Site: brandenburg
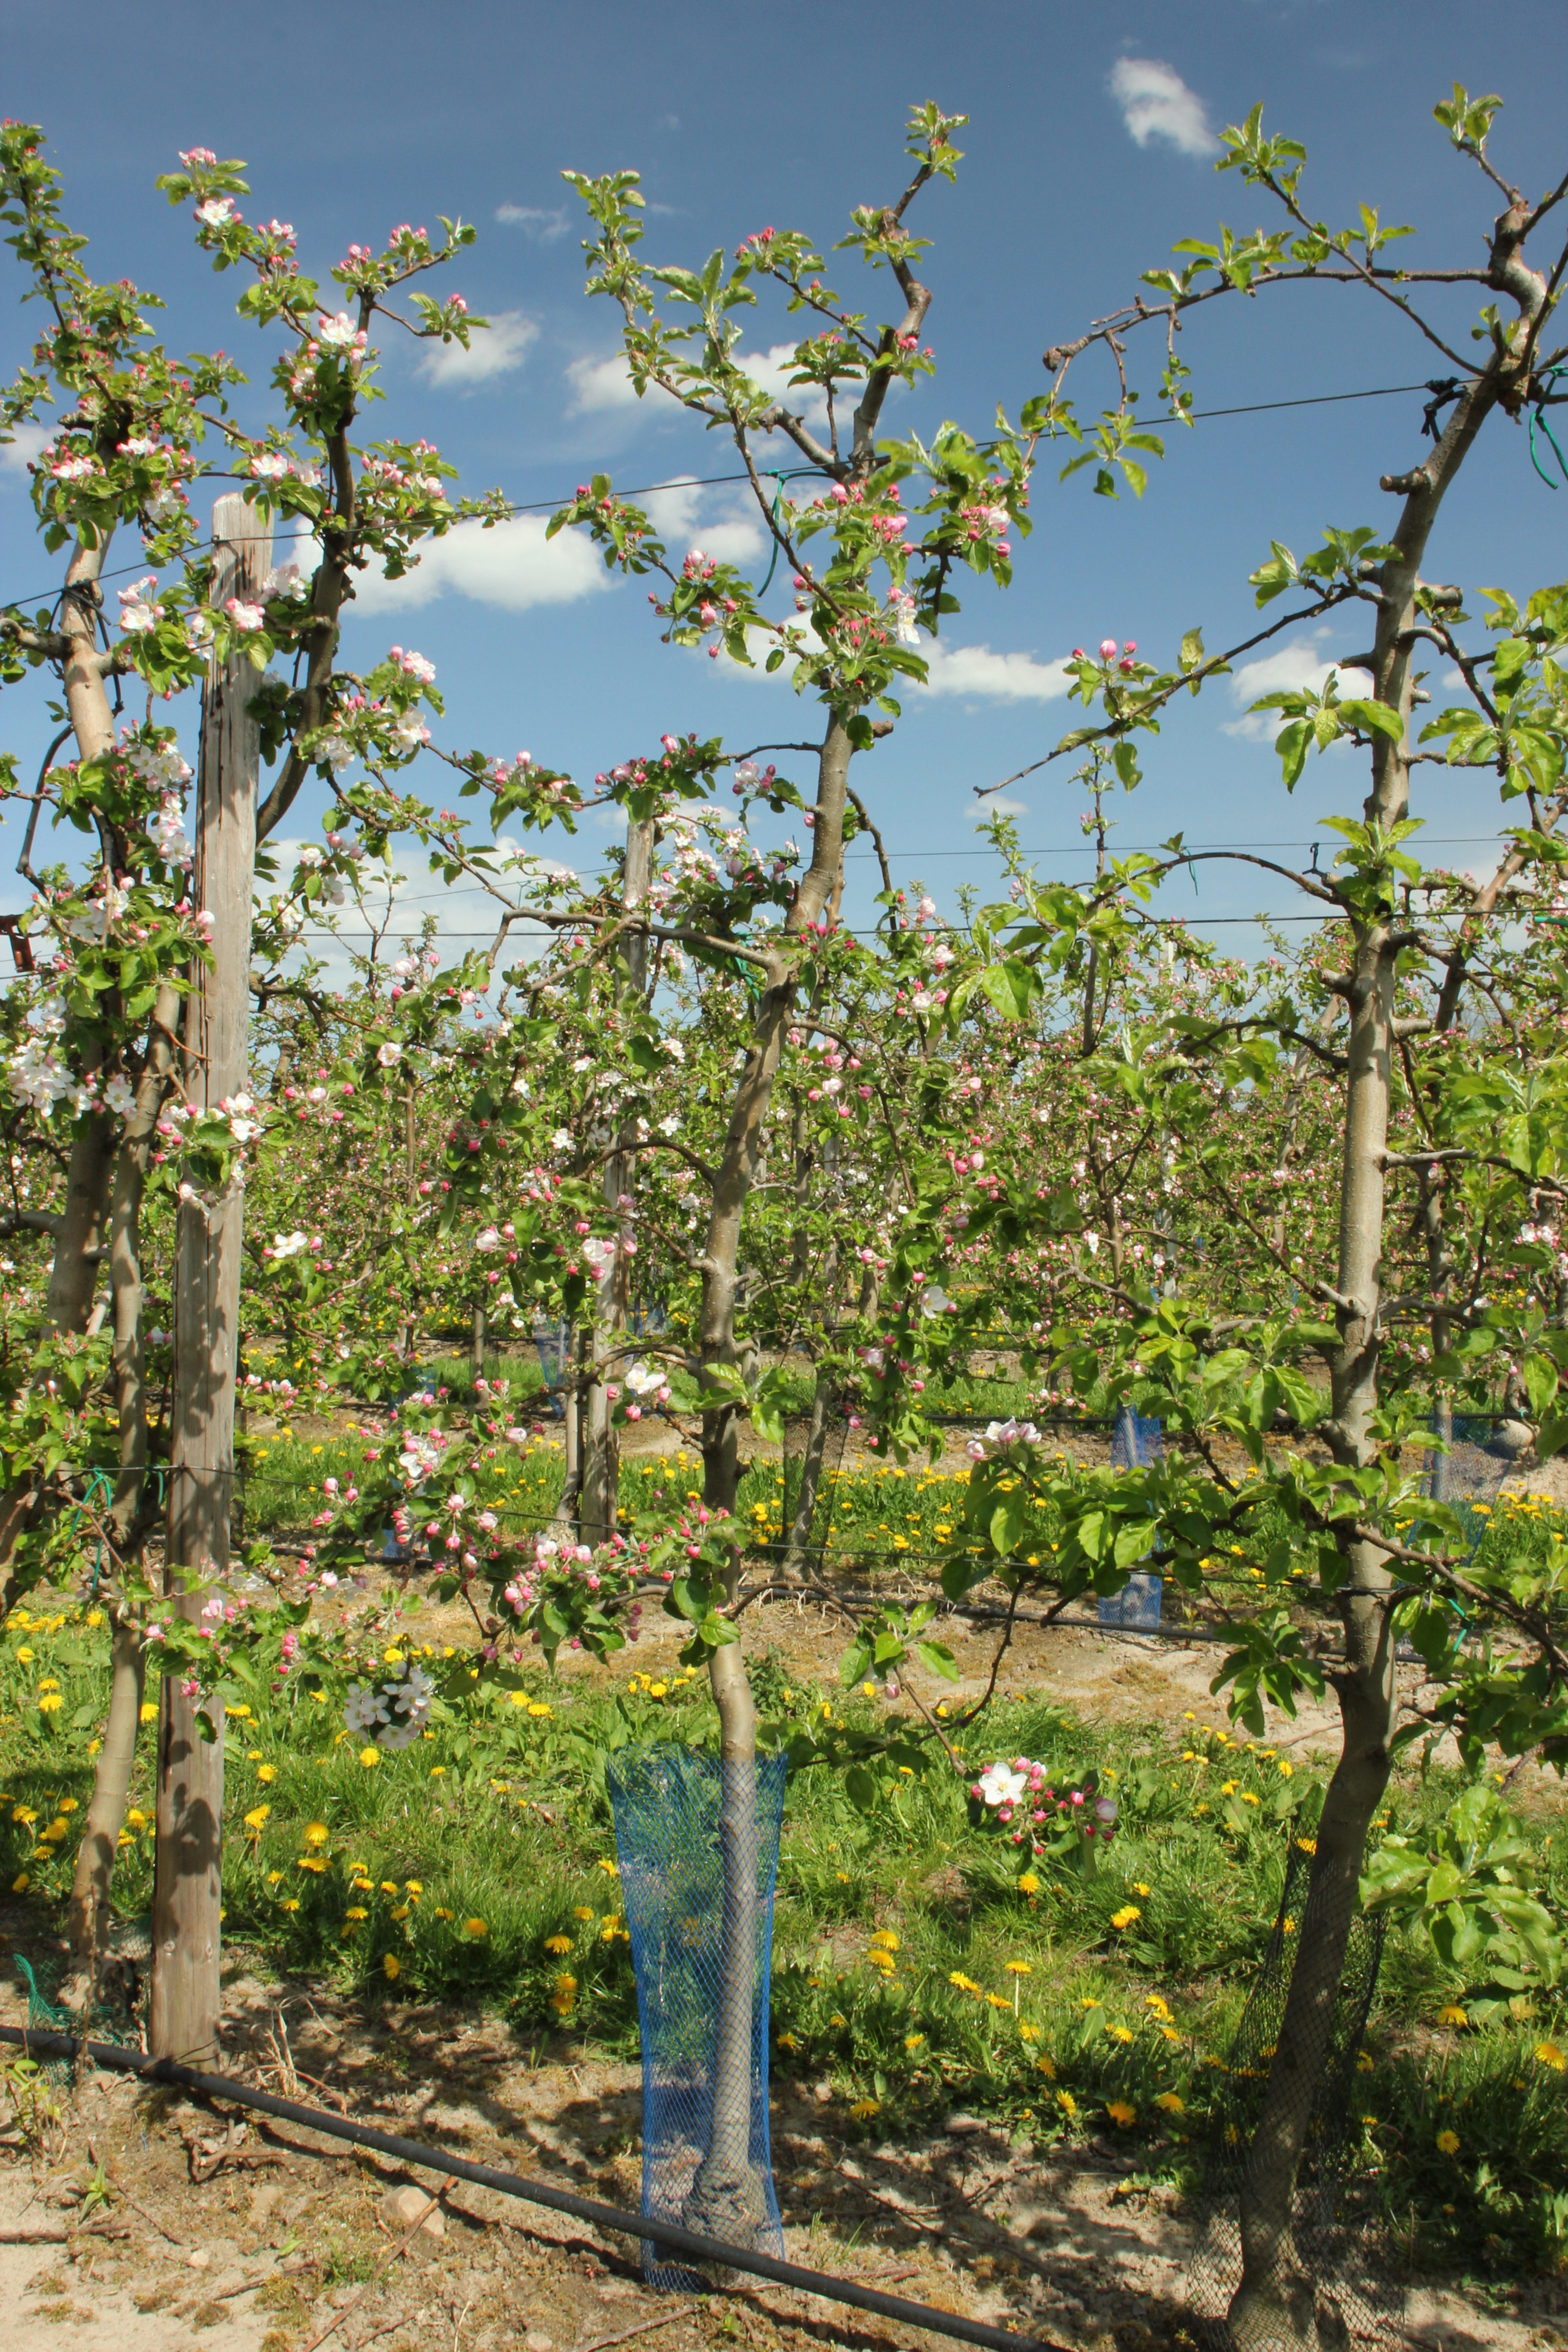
Growth stage (BBCH 57): Inflorescence emergence